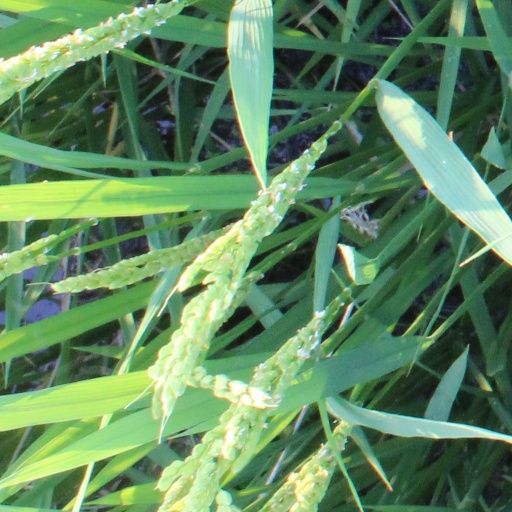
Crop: rice